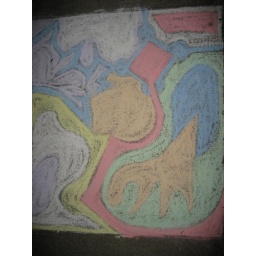
midnight chalk drawing on sidewalk in front of my house